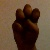
The image shows a hand gesture representing the letter 'E' in Indian Sign Language.